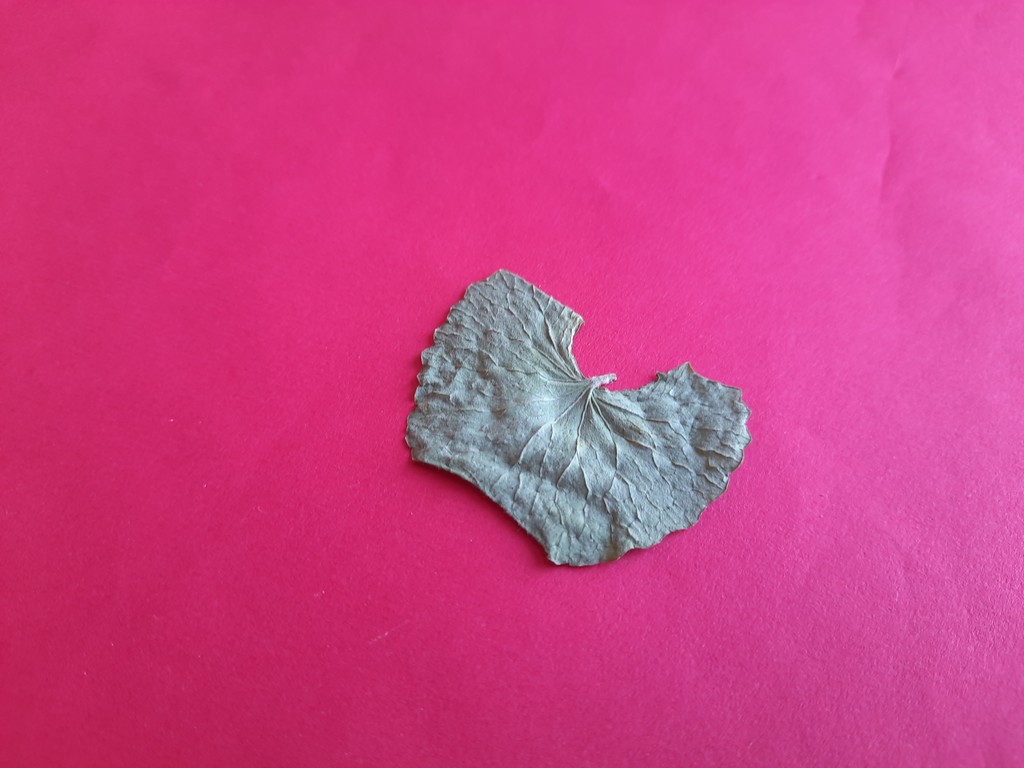
Label: Dried